Geography of the European Union

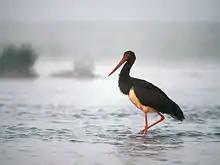
The black stork, an Annex A protected species under Regulation (EC) No. 338/97

In 1957, when the EU was founded, it had no environmental policy or laws. Today, the EU has some of the most progressive environmental policies of any state in the world. The environmental policy of the EU has therefore developed in remarkable fashion in the past four decades. An increasingly dense network of legislation has emerged, which now extends to all areas of environmental protection, including: air pollution control, water protection, waste management, nature conservation, and the control of chemicals, biotechnology and other industrial risks. The Institute for European Environmental Policy estimates the body of EU environmental law amounts to well over 500 Directives, Regulations and Decisions. Environmental policy has thus become a core area of European politics.